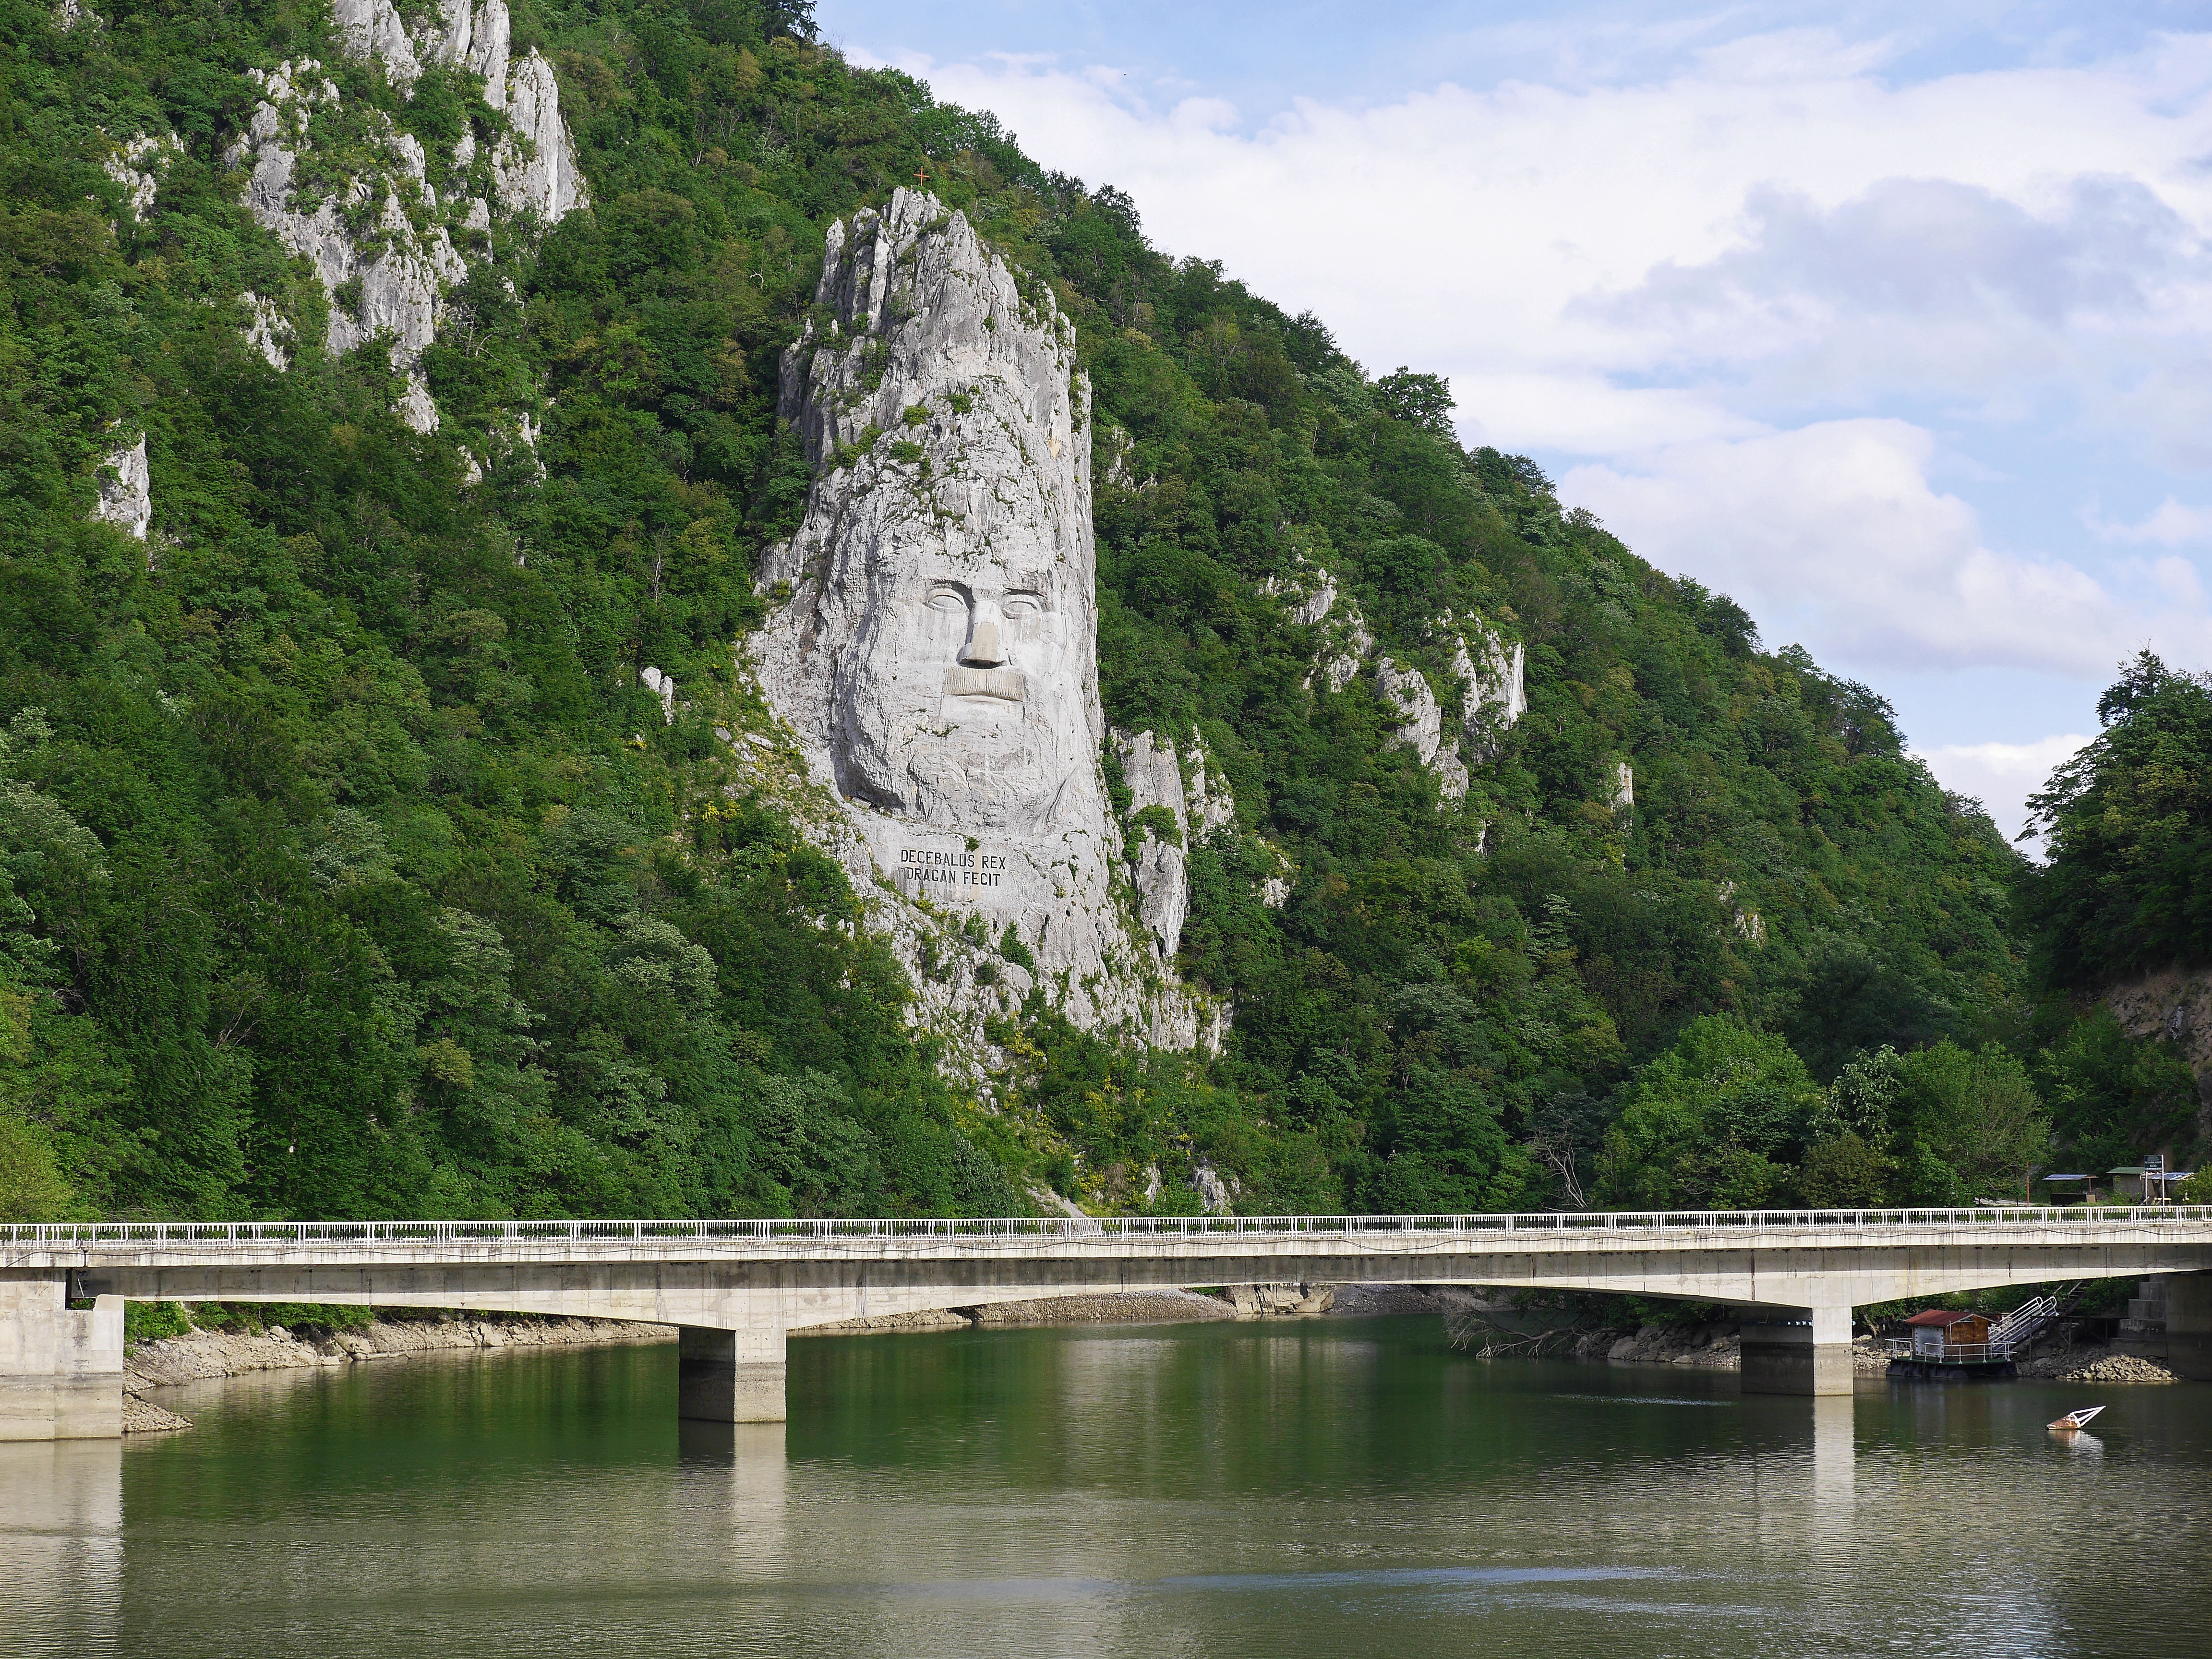
rock, mountain, bridge, lake, river, mountain range, fjord, reservoir, serbia, danube, inscription, tributary, relief, loch, booked, romania, iron gate, ancient times, landform, road bridge, river cruise, king decebalus, karparten, s dkarparten, danube gorge, folk hero